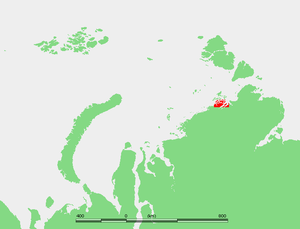
L'île Koltchak, est une île de la mer de Kara située au nord de la péninsule Chtourmanov, dans une zone de récifs du sud de l'archipel Nordenskiöld. Comparée aux autres grandes îles de la région, elle a une forme assez régulière. Sa longueur est de 21 km et sa largeur maximale est de 6,5 km. Elle est couverte de végétation de type toundra en été, mais la plupart de l'année elle est recouverte par un manteau de neige.